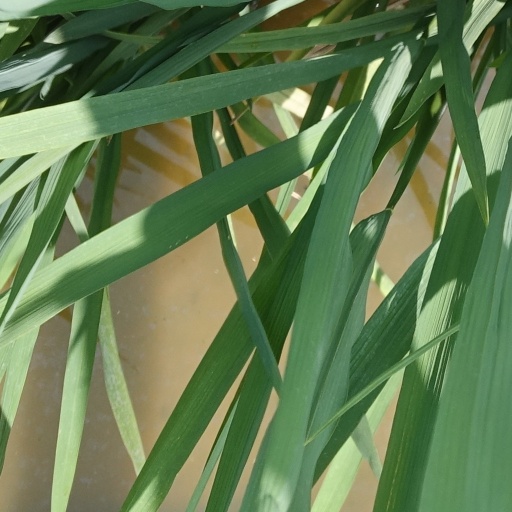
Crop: rice